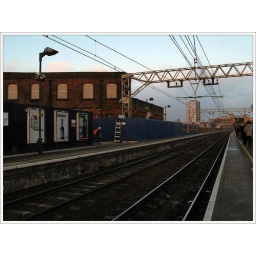
I like the way you can see the sun set in the windows enem though they have no glass